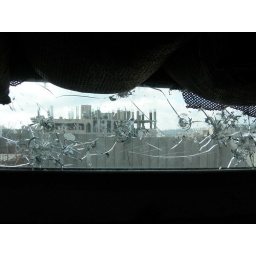
Bullet holes in window of Jewish owned building south of Kever Rachel